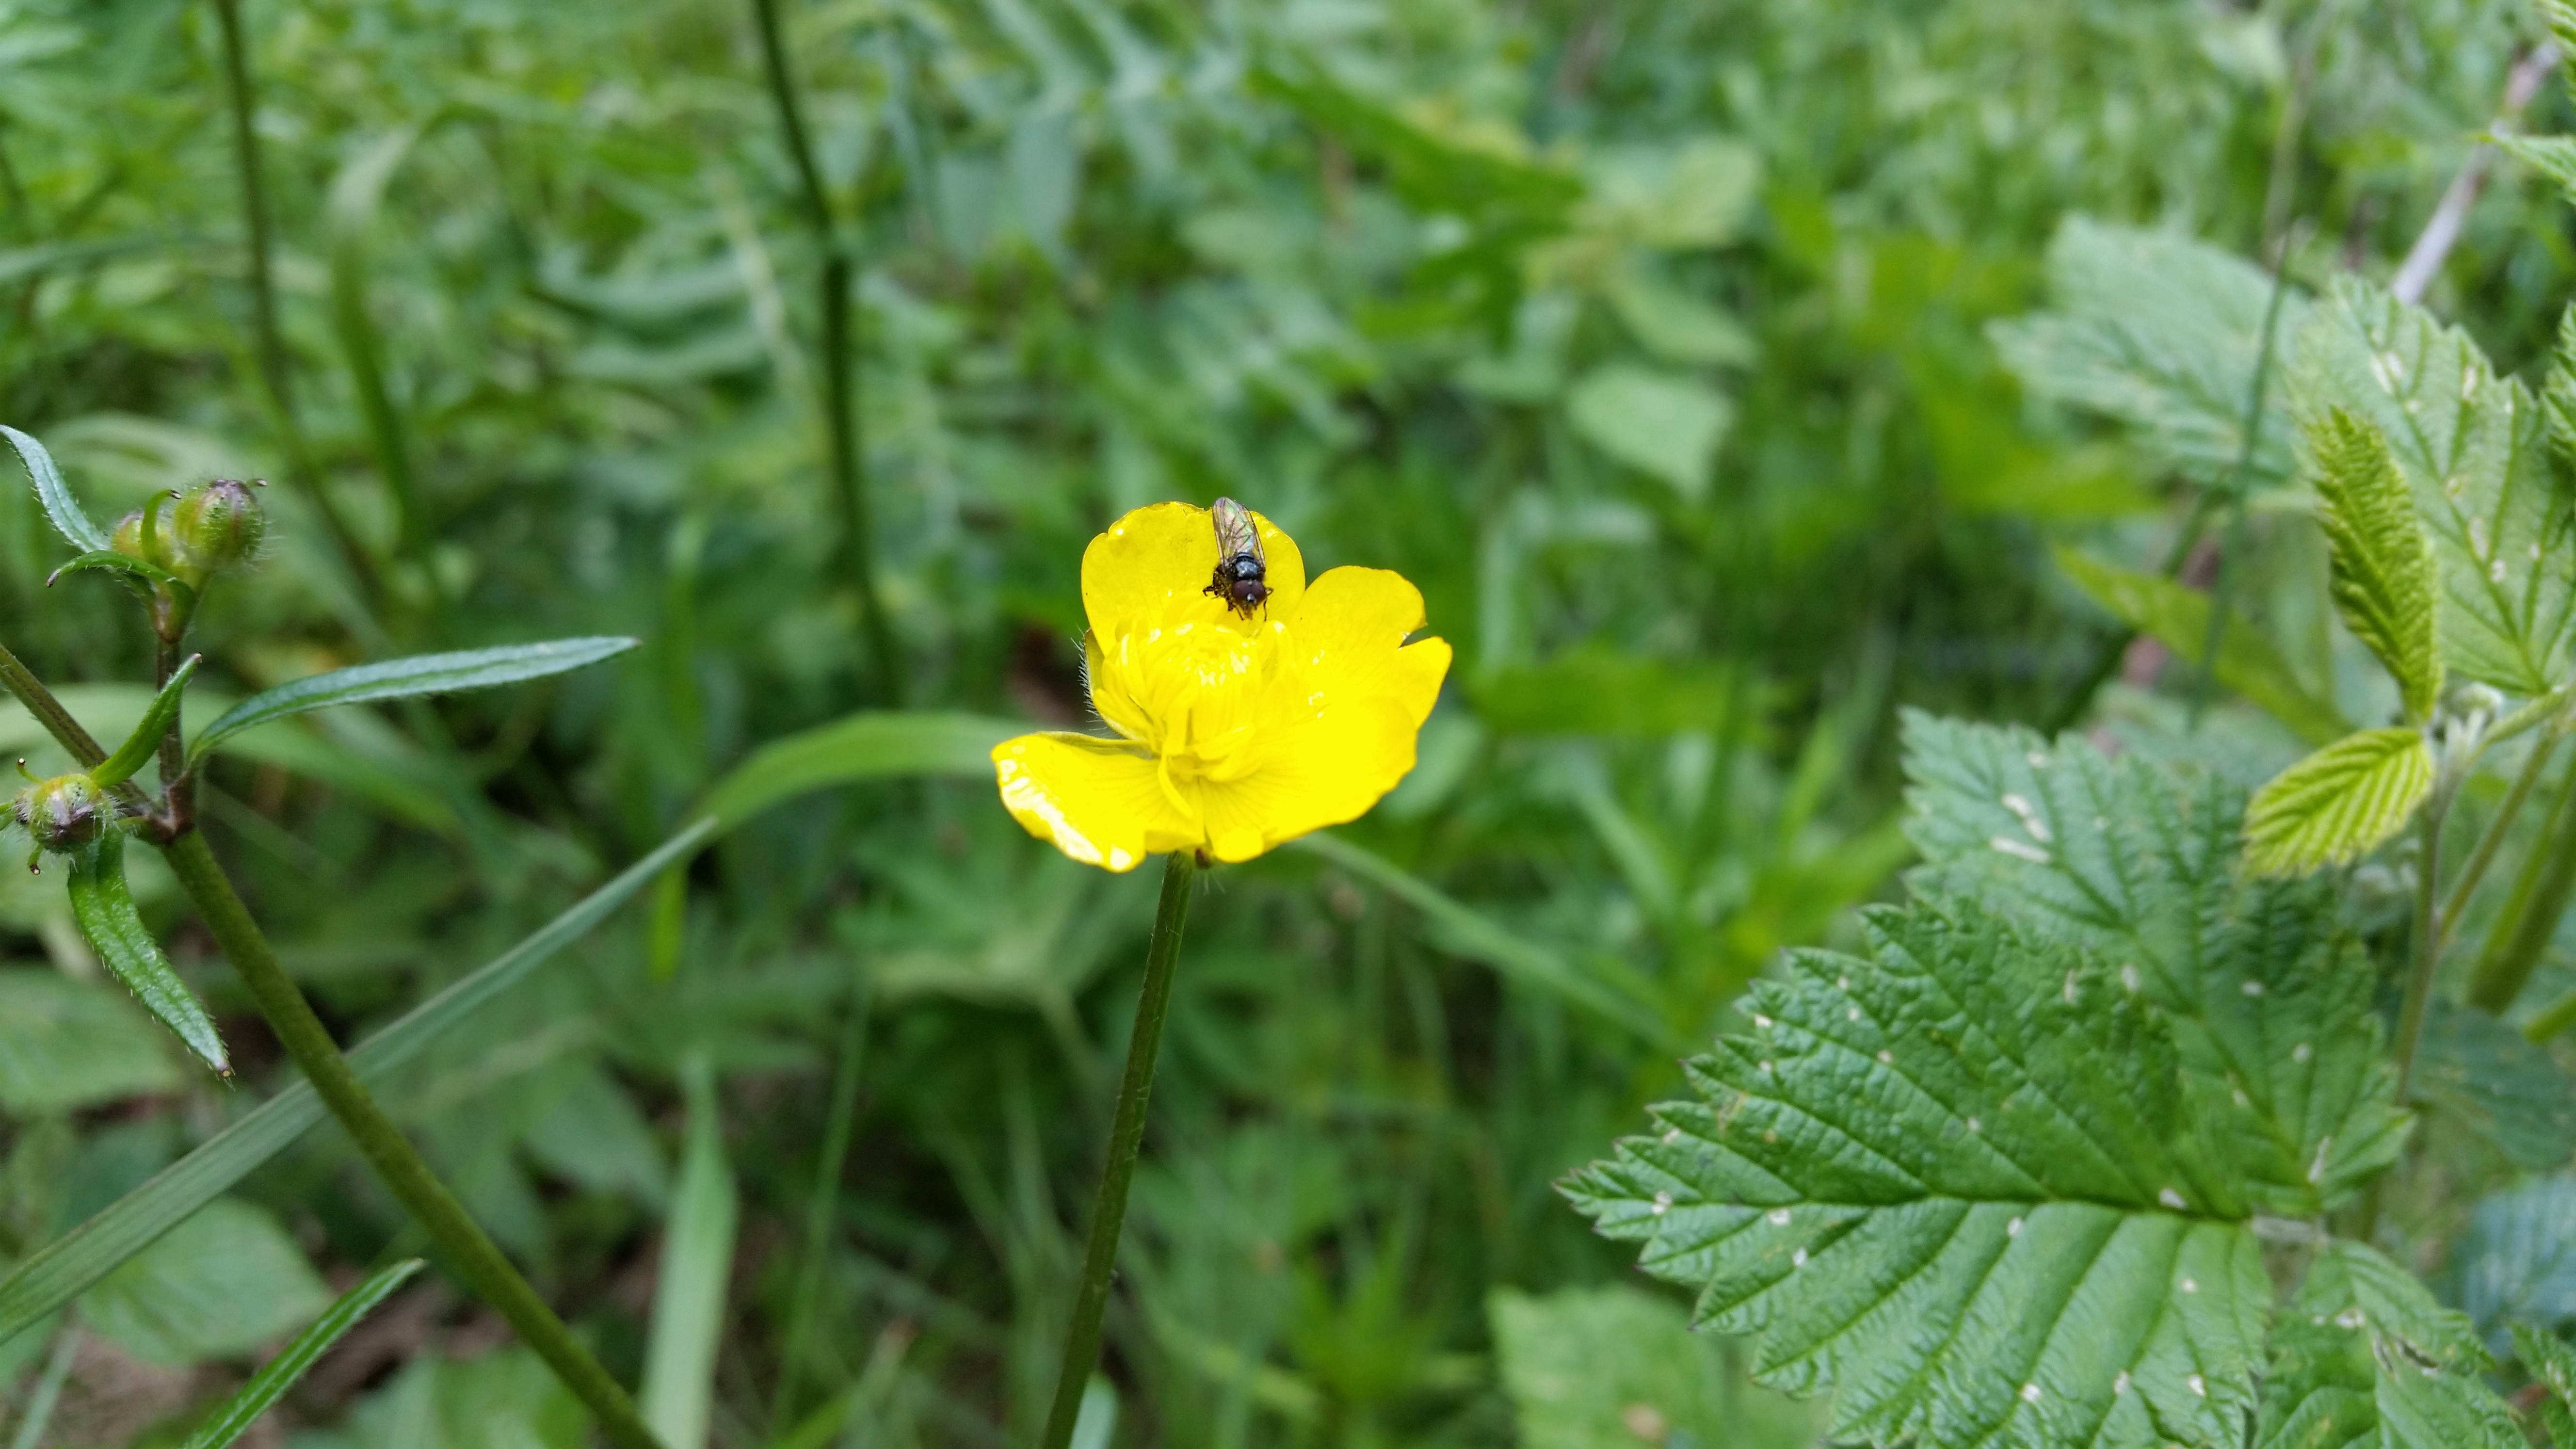
nature, plant, field, meadow, flower, green, produce, botany, flora, wildflower, macro photography, flowering plant, land plant